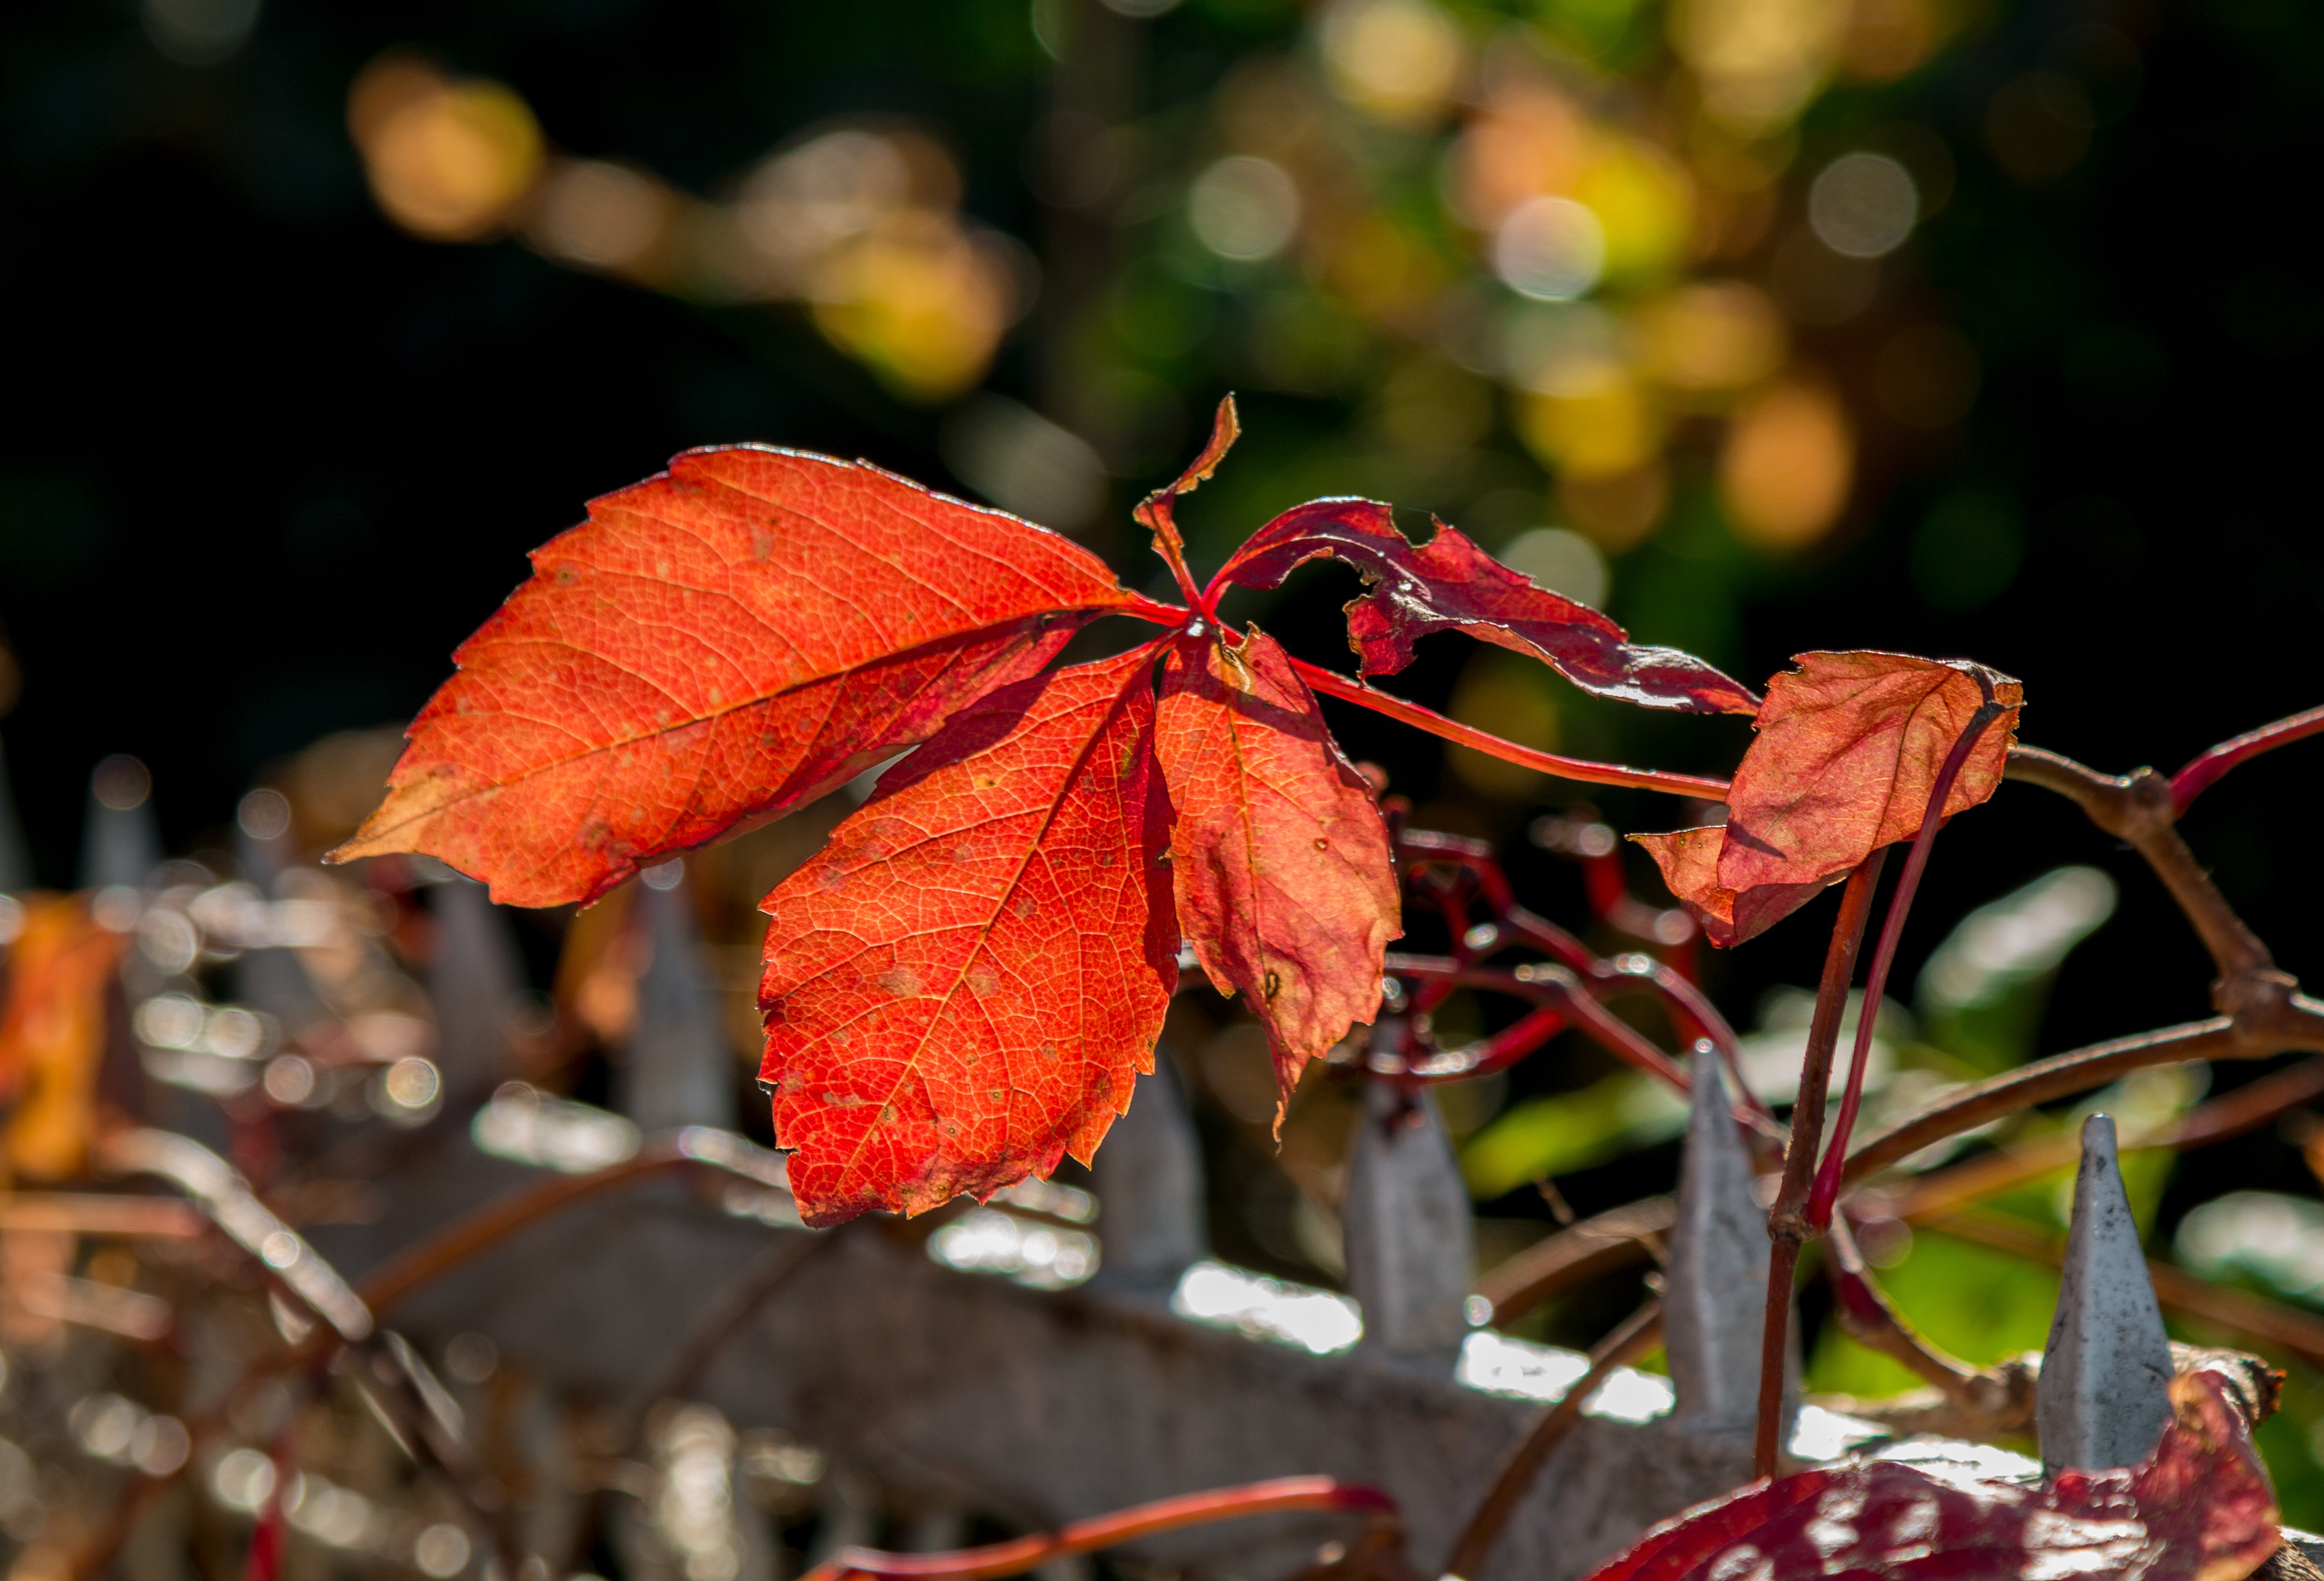
tree, nature, branch, plant, leaf, flower, red, produce, autumn, botany, flora, season, close up, leaves, shrub, macro photography, flowering plant, woody plant, land plant